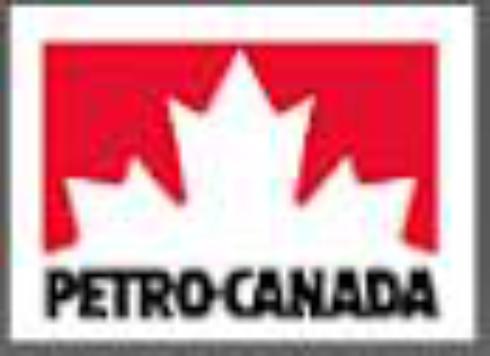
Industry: Transportation